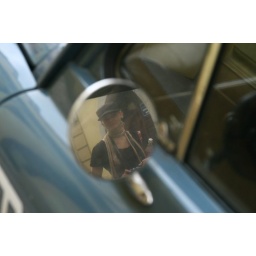
the girl in the mirror